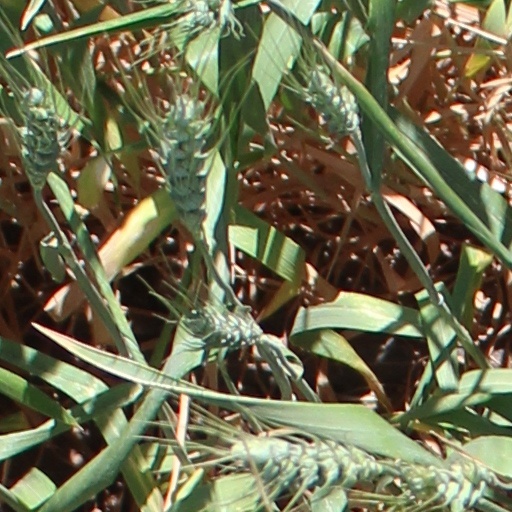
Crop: wheat